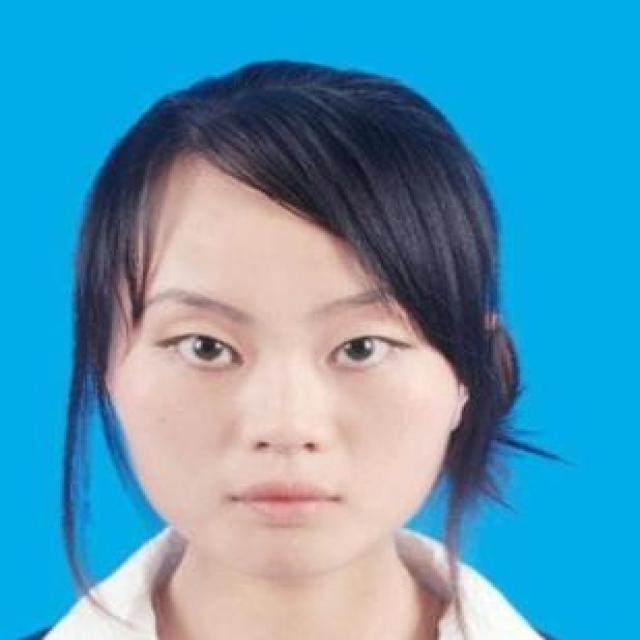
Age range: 13-20